NGC 1052

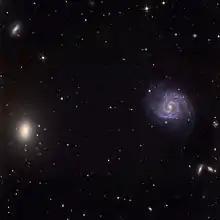
NGC 1052 (center left) and NGC 1042 (center right) as imaged by Schulman Telescope. Credit: Adam Block/Mount Lemmon SkyCenter/University of Arizona

NGC 1052 is an elliptical galaxy in the constellation Cetus. It was discovered on January 10, 1785 by the astronomer William Herschel. It is a member of the eponymous NGC 1052 Group.